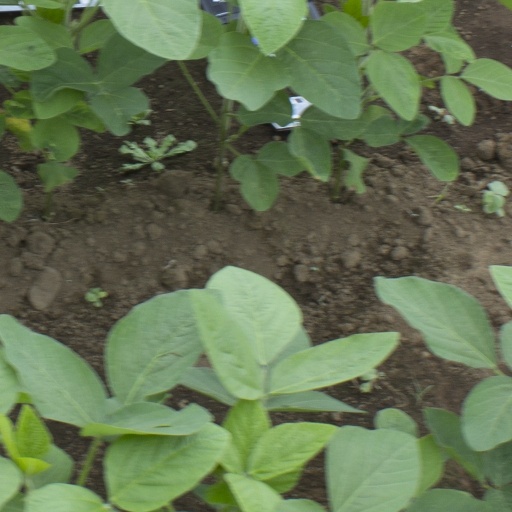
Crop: soybean